Ballet Fantastique

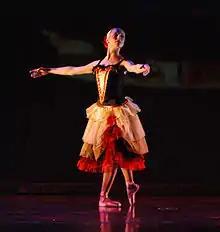

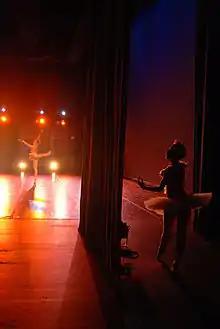

The company has been featured in "The Washington Post", heralded a "bold, cross-disciplinary dance company" by Dante Zuniga-West of the "Eugene Weekly". According to "Portland Center Stage Reviews", Ballet Fantastique has "made a name for itself in out-of-the-box revisions of classic story ballets" and is "not your grandmother's "Swan Lake"."